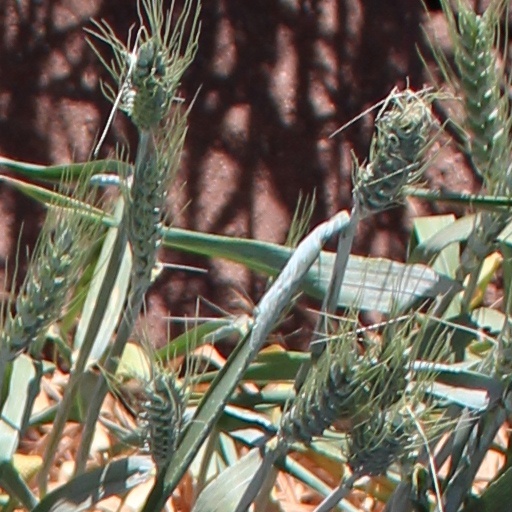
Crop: wheat